Fenchurch Street railway station

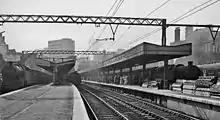
Fenchurch Street station in 1961, immediately before electrification

By the 1860s, railways in East Anglia were in financial difficulties, and most lines were leased to the ECR. Although the companies wished to amalgamate they could not obtain government consent until 1862, when the Great Eastern Railway (GER) was formed. In common with most railways, signalling was fairly basic and trains were separated by time interval. As traffic levels increased there was a need to improve signalling and, in 1869, the GER introduced absolute block working between Fenchurch Street, Gas Factory Junction and Bow Junction, opening signal boxes at all locations. In the 1870s the flat awning over the station main's entrance was replaced with the current zig-zag canopy.